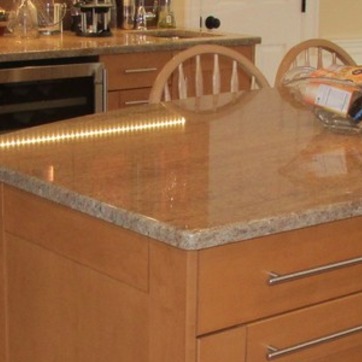
Material: polishedstone